Women in United States juries

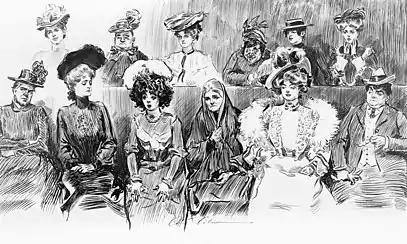
The idea of women sitting on juries in the United States was subject to ridicule up until the 20th century."Studies in expression. When women are jurors", Charles Dana Gibson, 1902

The representation of women on United States juries drastically increased during the last hundred years because of legislation and court rulings. Until the latter part of the twentieth century, women were routinely excluded from jury service. The push for women's jury rights sparked a debate similar to that surrounding the women's suffrage movement. At that time, it filled the media with arguments for and against. Federal and state court case rulings increased women's participation on juries. Some states allowed women to serve on juries much earlier than others, while also differing on whether women's suffrage also implied women's jury service.